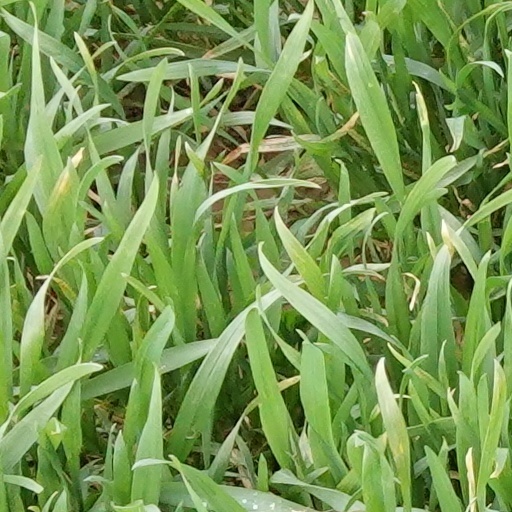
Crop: wheat